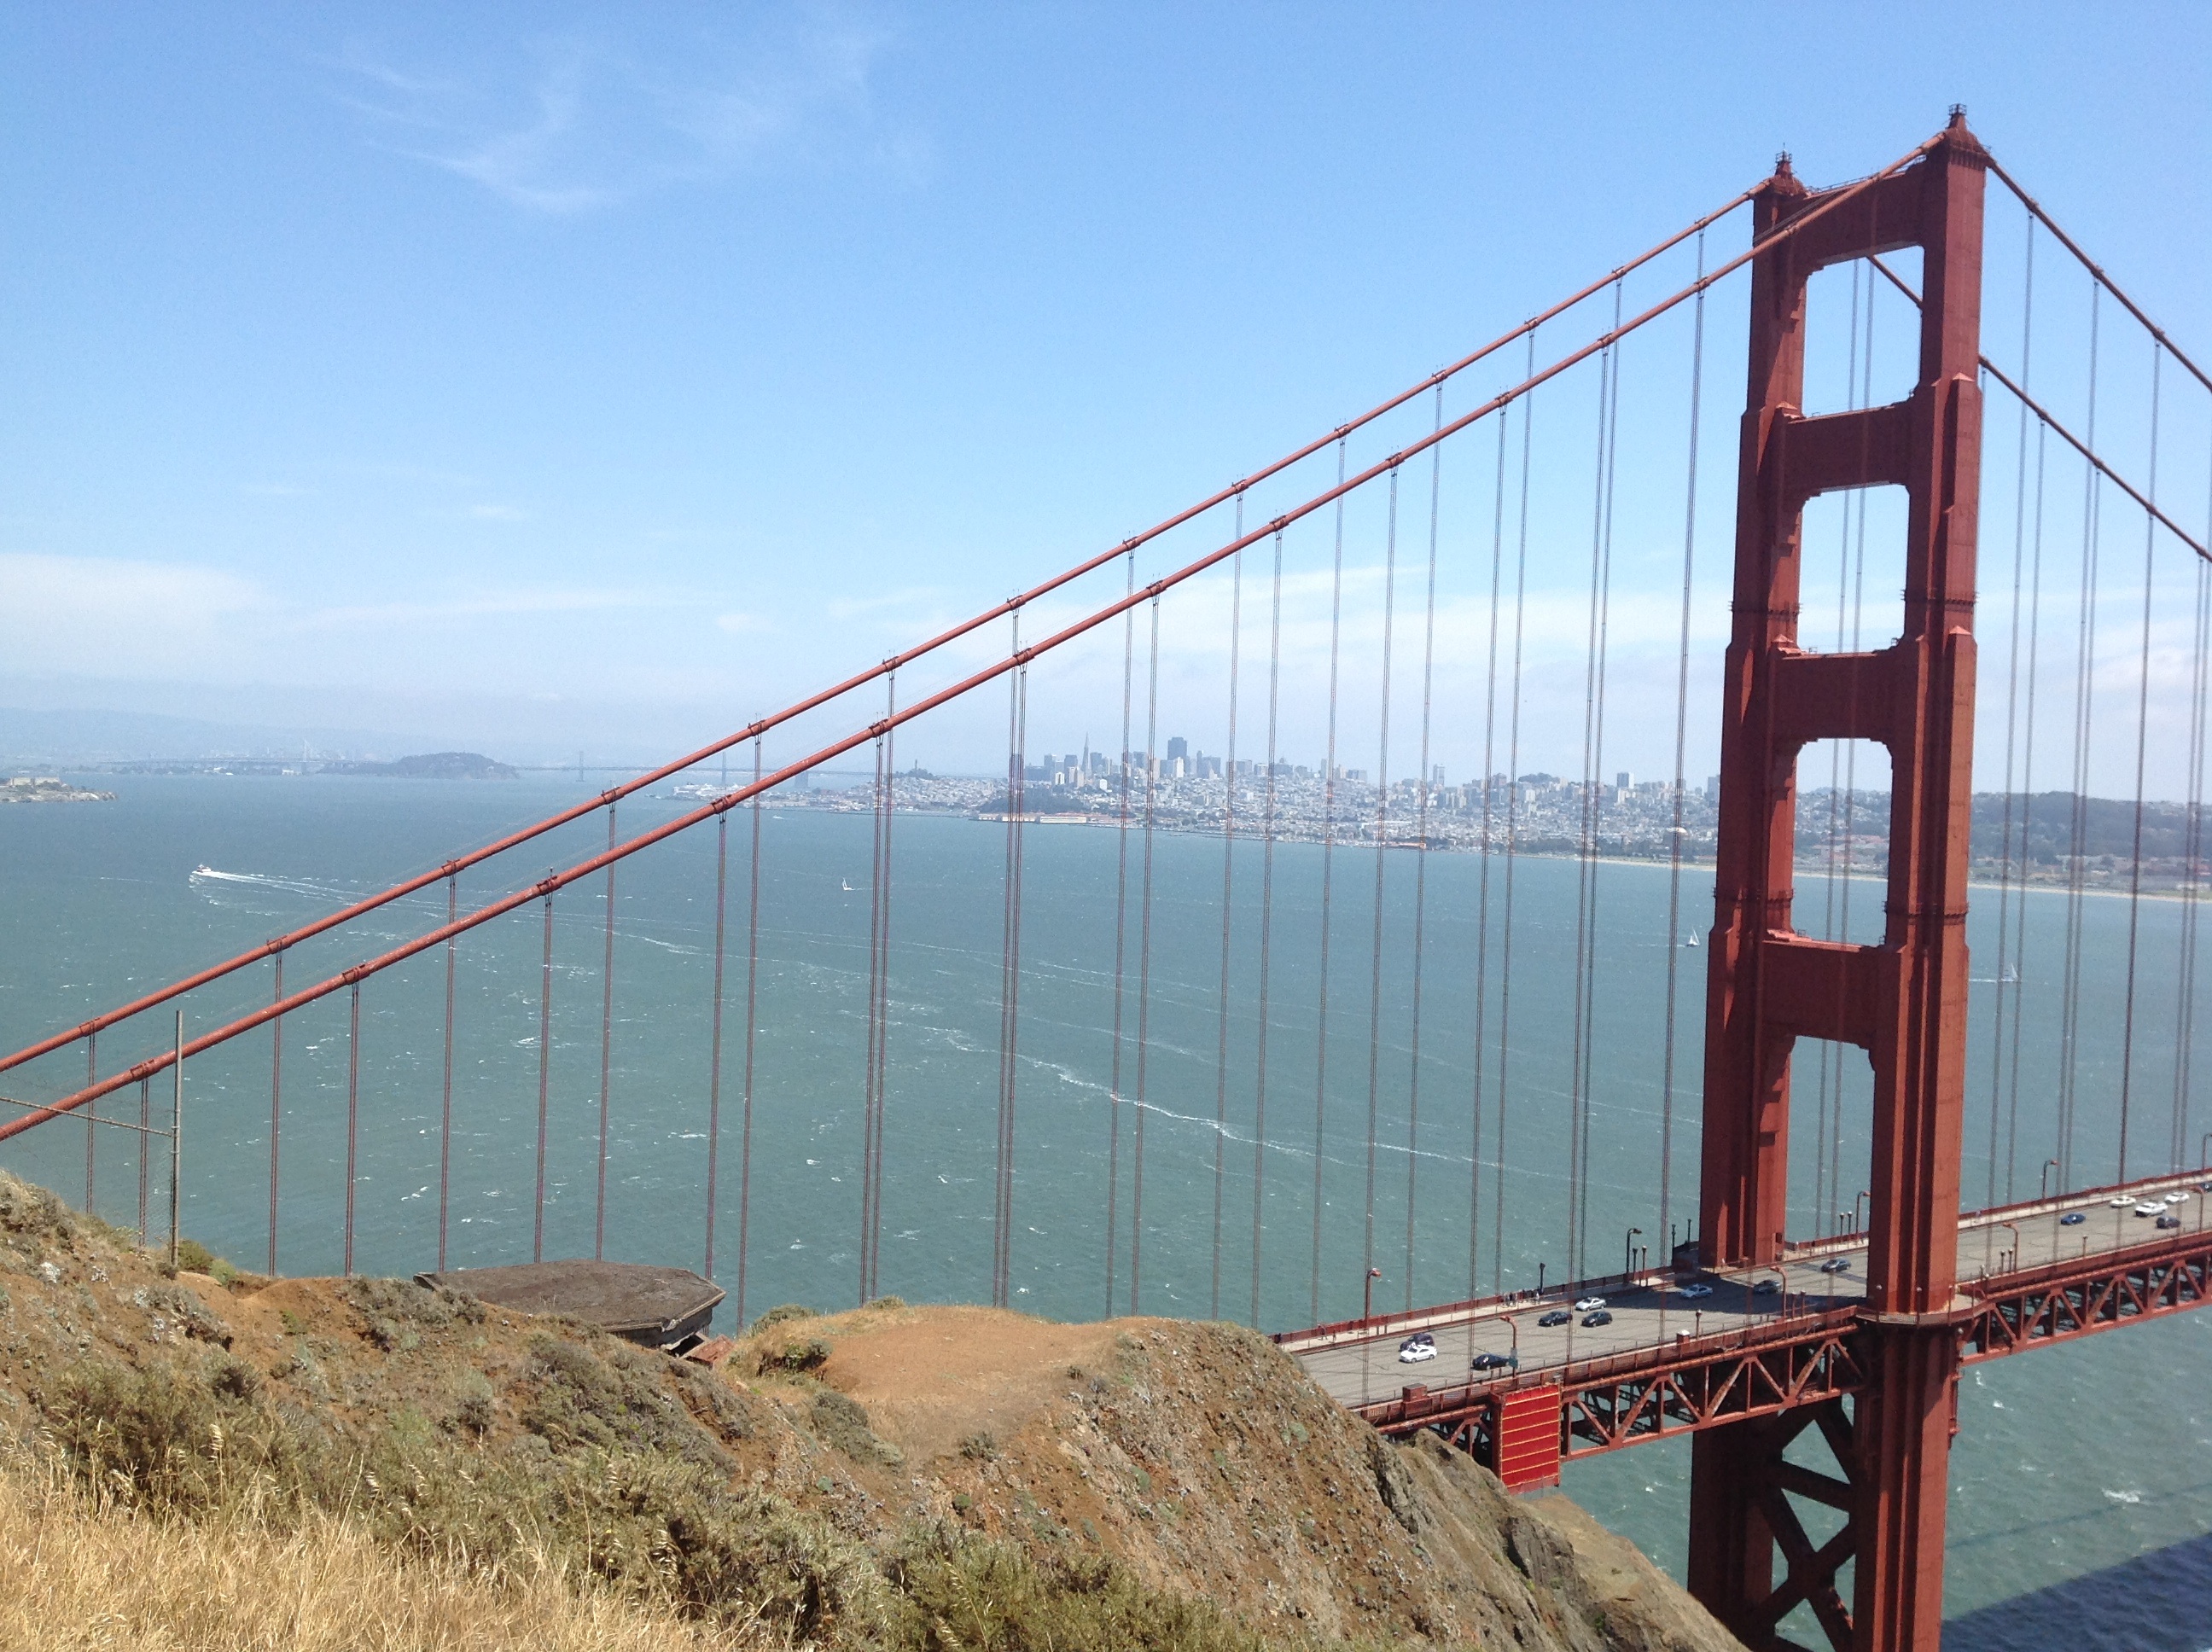
bridge, suspension bridge, line, handrail, cable stayed bridge, truss bridge, nonbuilding structure